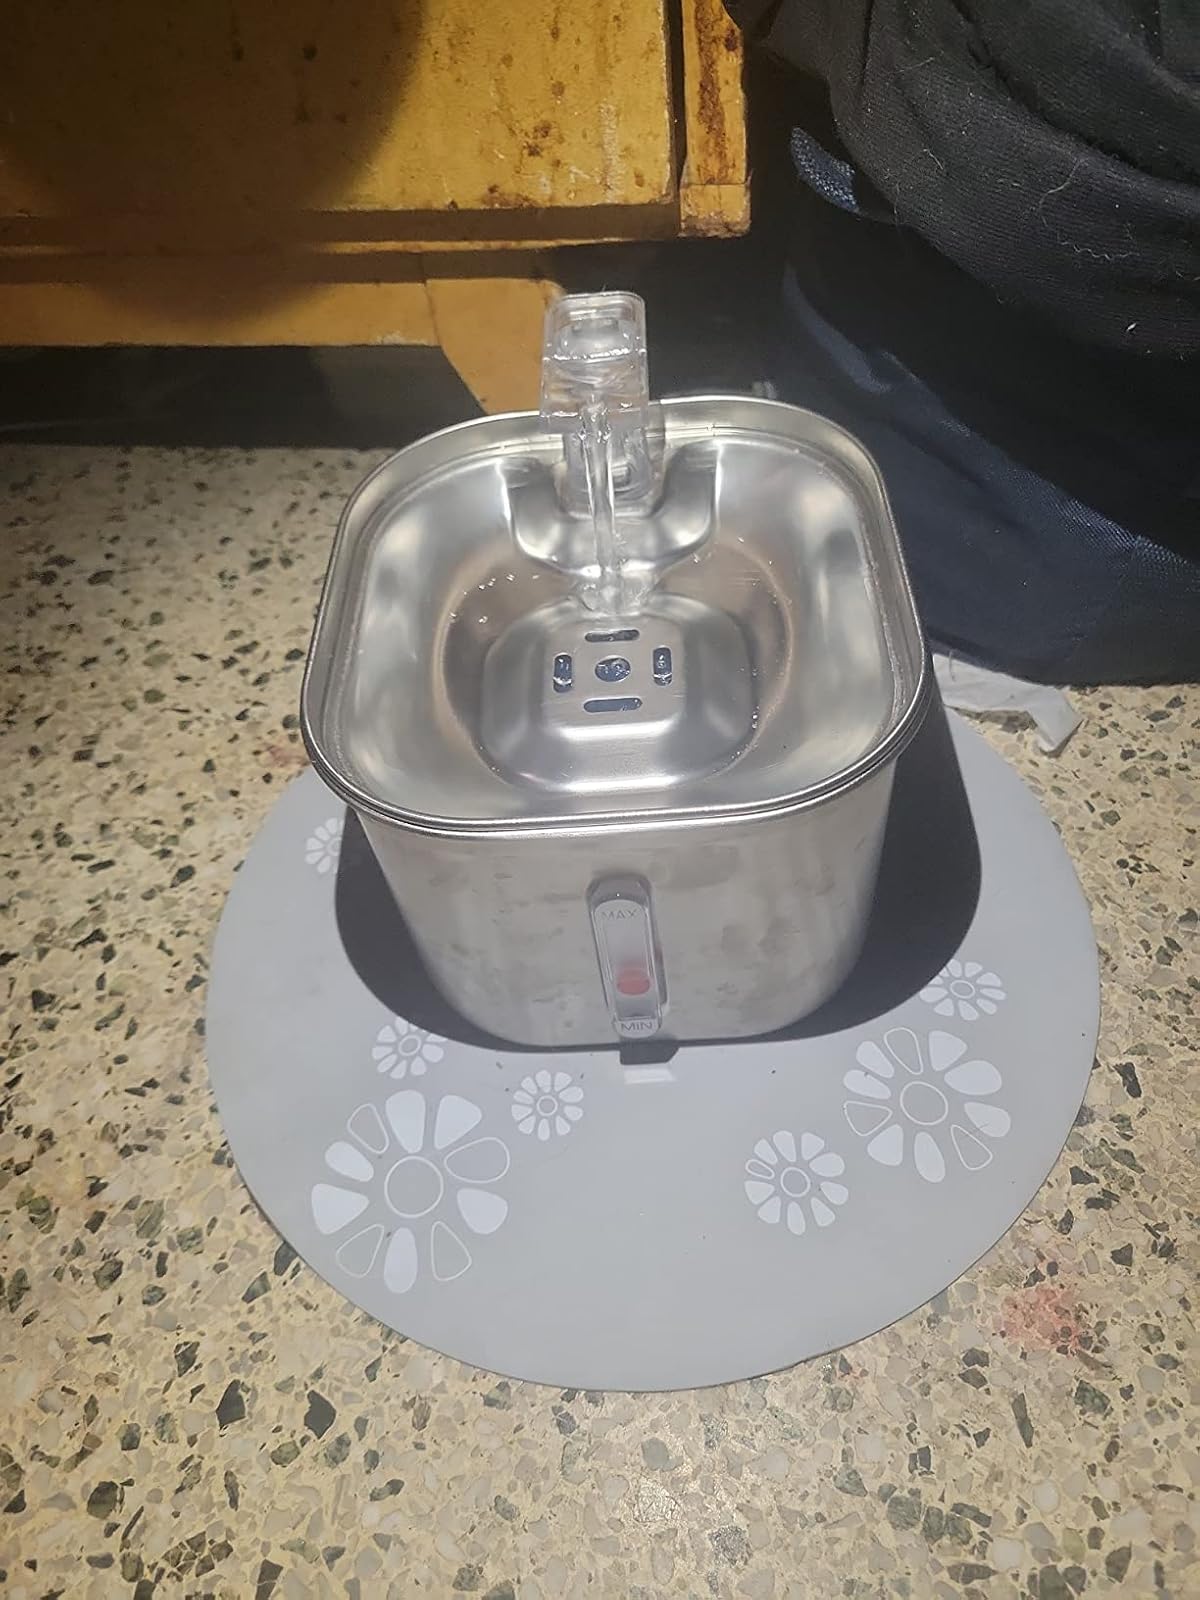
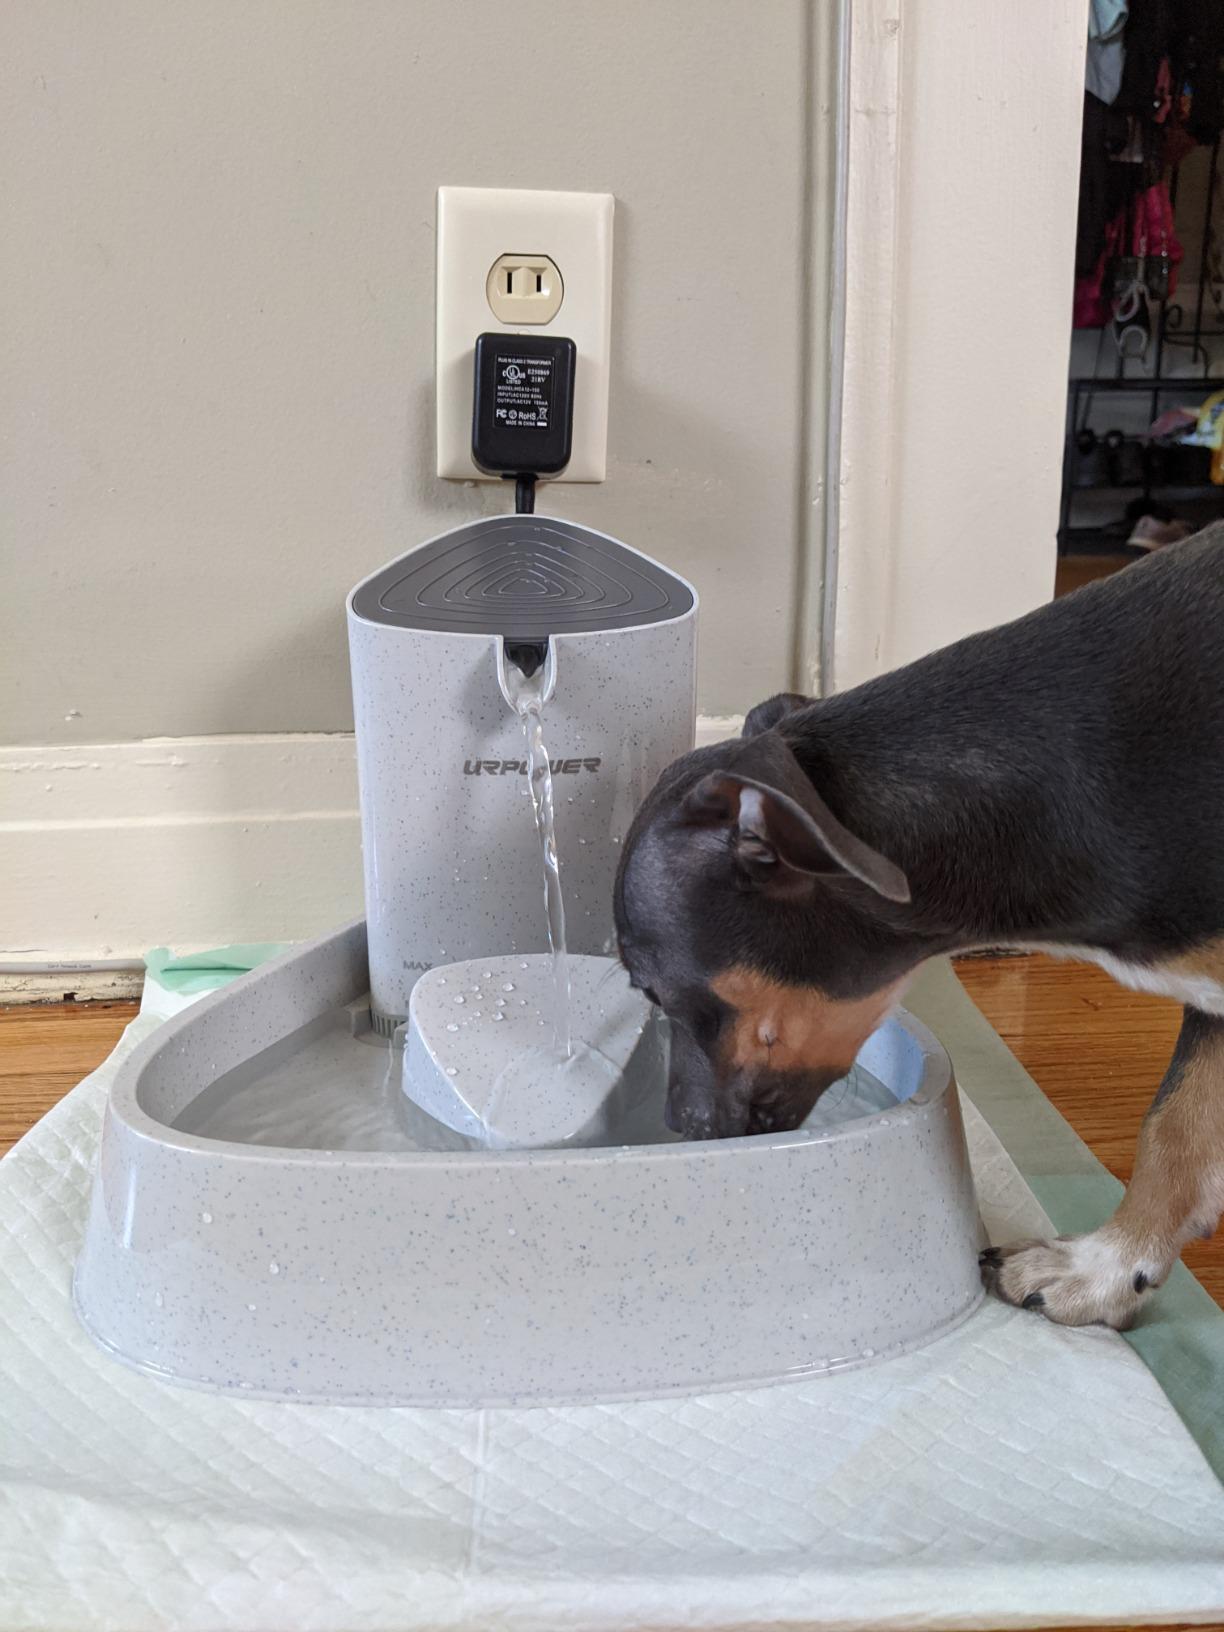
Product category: items_bowl
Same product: no